They Stole a Tram

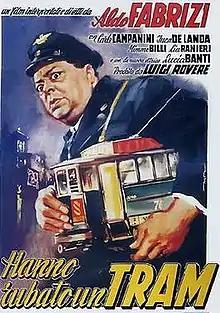

They Stole a Tram, aka "We Stole a Tram", is a 1954 Italian comedy film written by and starring Aldo Fabrizi, and directed by Fabrizi and his assistant director Sergio Leone after director Mario Bonnard) left the film midway completed. Sergio Leone also appeared in a brief scene as a contest presenter, Mario Bava was the film's cinematographer and future horror film director Lucio Fulci contributed to the screenplay. The film's music score was by Carlo Rustichelli.